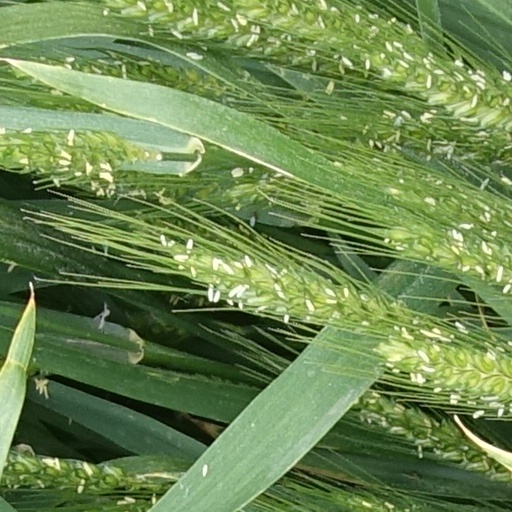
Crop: wheat